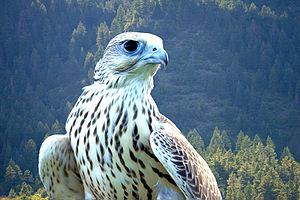
Un animal national est un animal choisi par une communauté comme son emblème en raison de sa représentativité, soit parce qu'il est caractéristique du territoire considéré, soit encore pour la Nouvelle Zélande le kiwi. Certains pays ont plusieurs animaux nationaux.